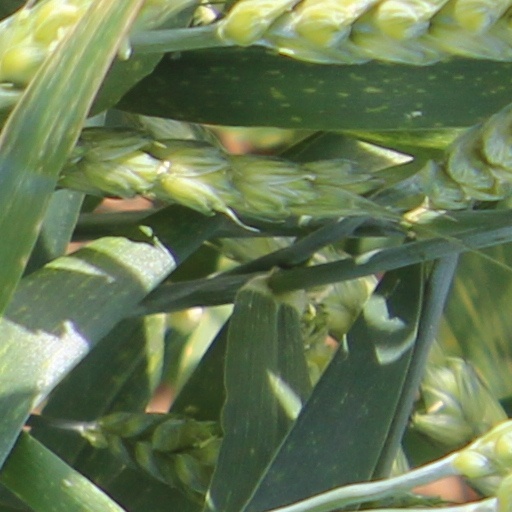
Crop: wheat